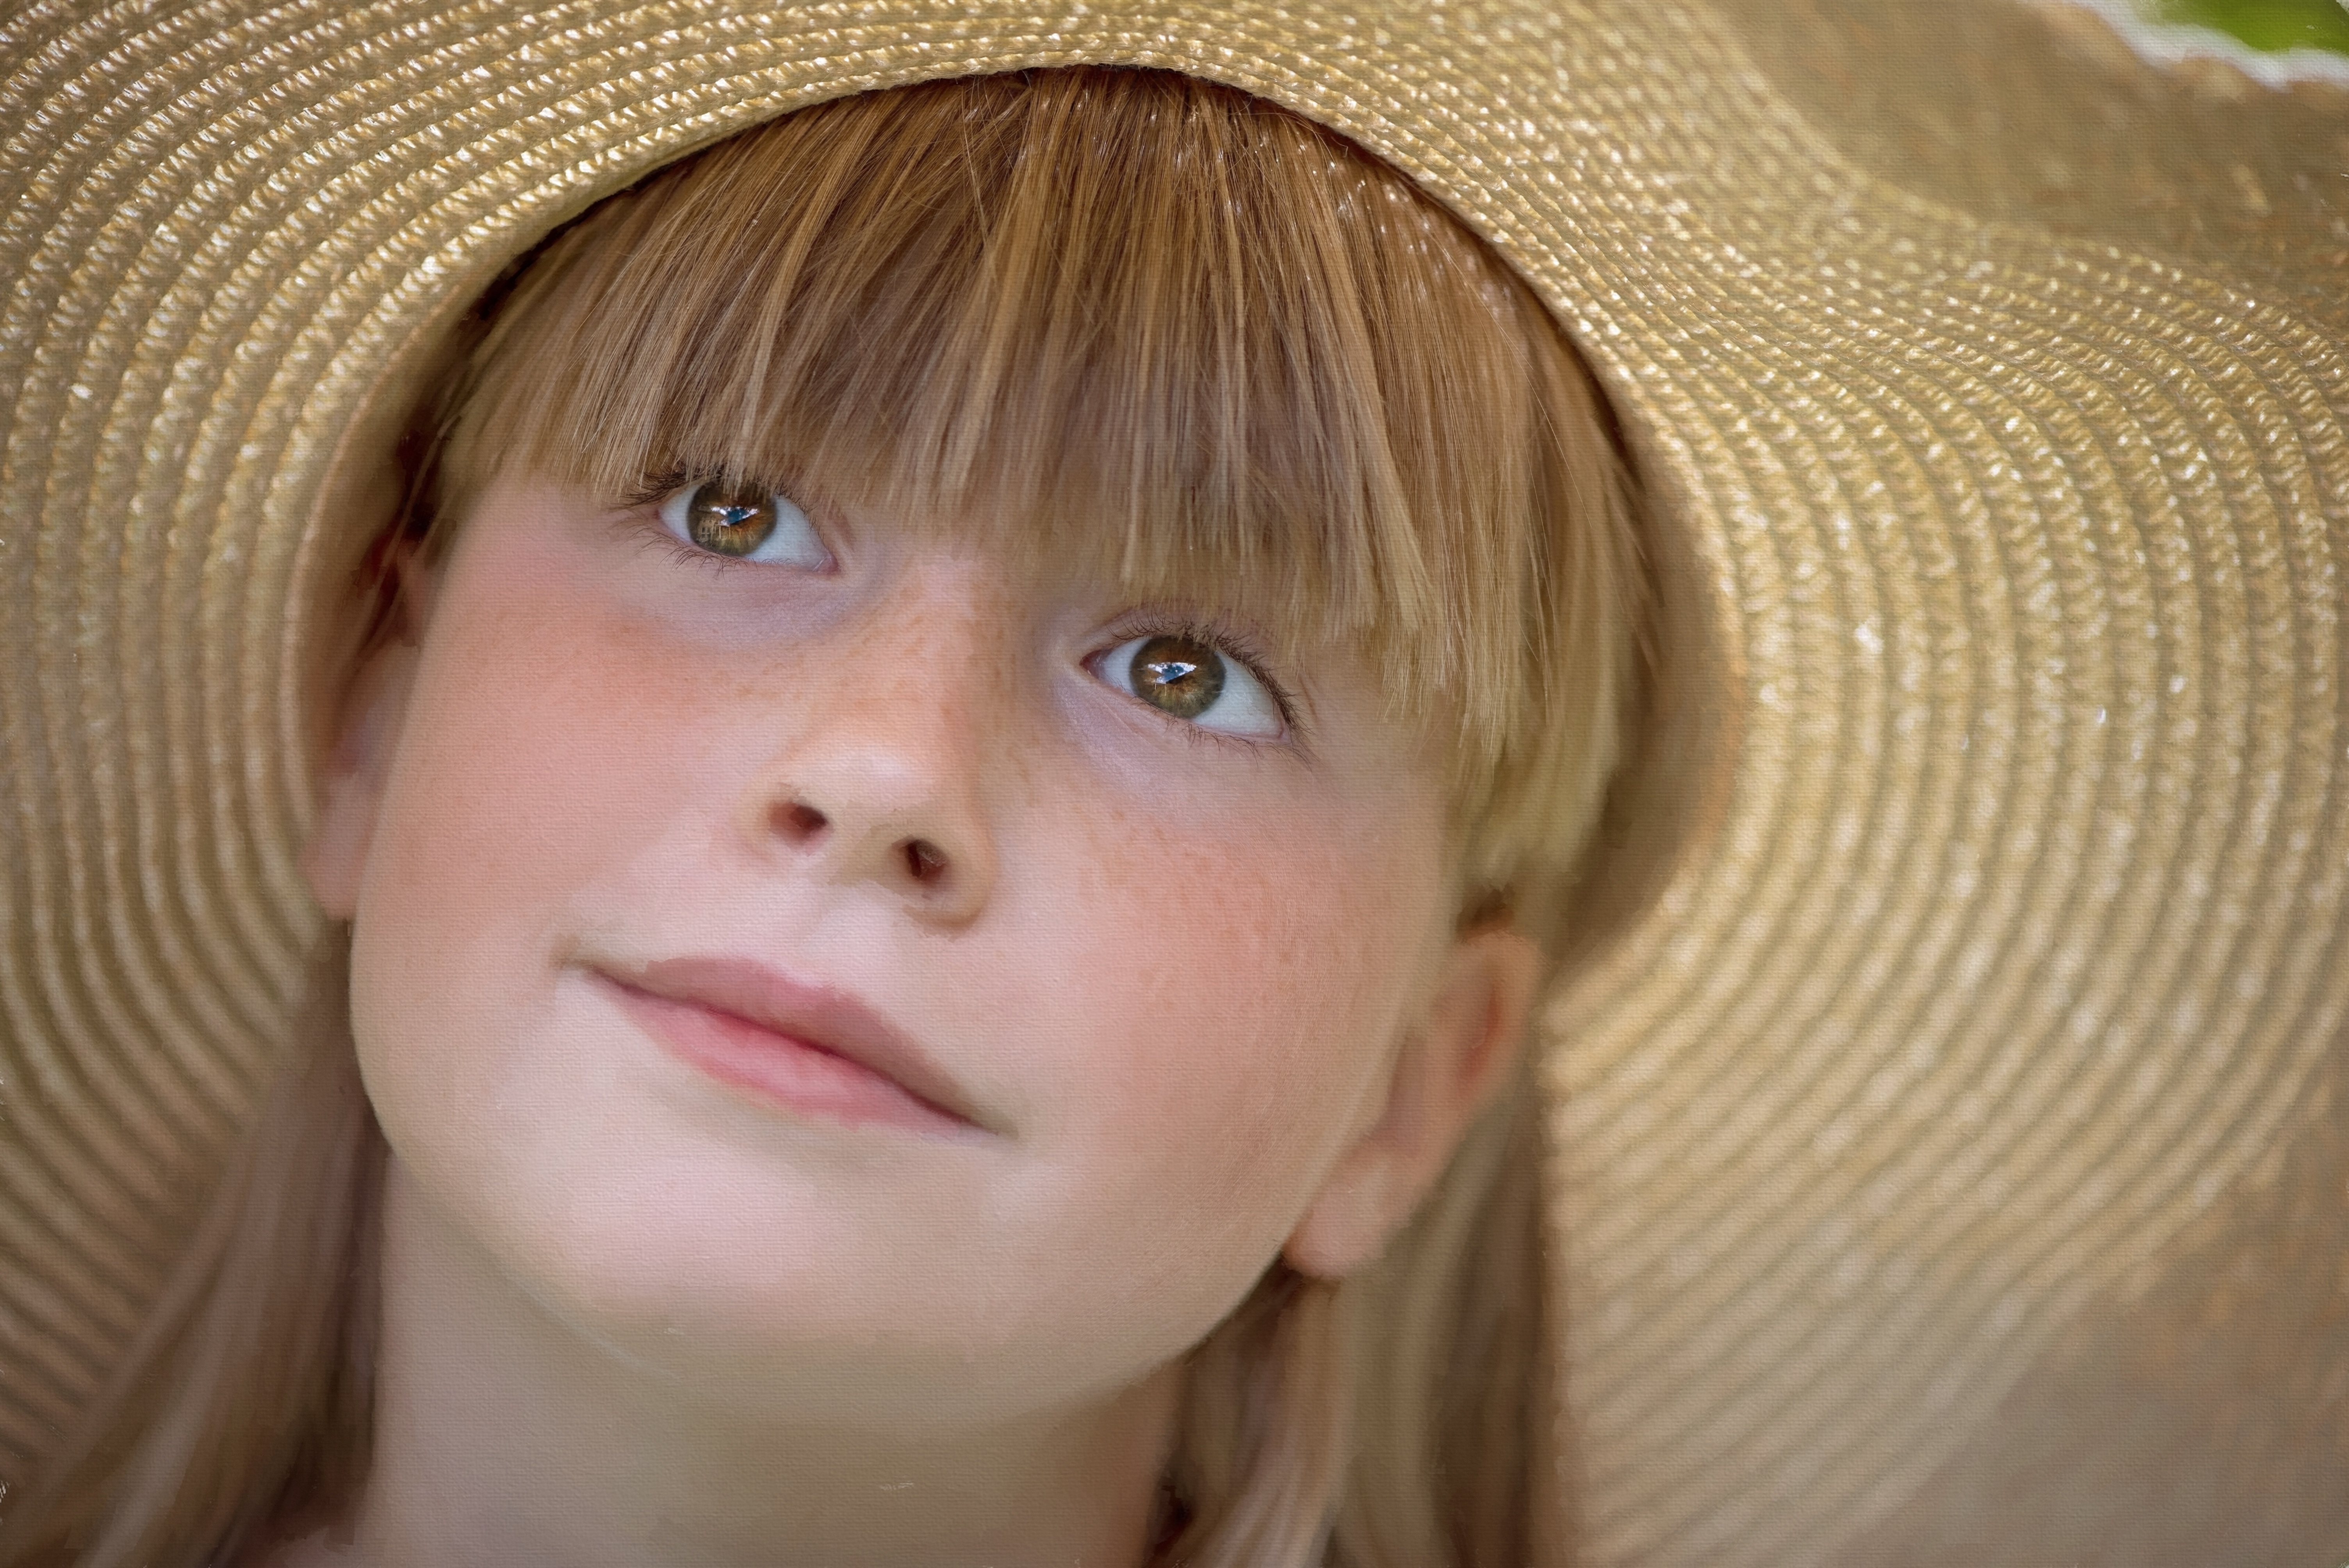
person, girl, hair, portrait, young, child, facial expression, smiling, smile, mouth, close up, human body, face, nose, infant, toddler, eye, head, skin, beauty, blond, image, pretty, organ, pressure, portrait photography